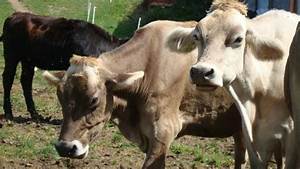
Label: cow